Robert Coates (actor)

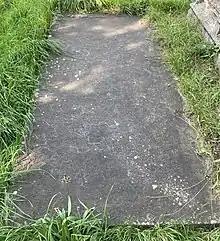
Grave of Robert Coates in Kensal Green Cemetery

Outside the stage Coates tried to amaze the public with his taste in clothing. He wore furs even in hot weather. He went out in a custom-built carriage with a heraldic device of a crowing cock and the motto "While I live, I'll crow". In receptions he glittered from head to toe with diamond buttons and buckles. His predilection for diamonds of all kinds gave him the nickname "Diamond Coates".